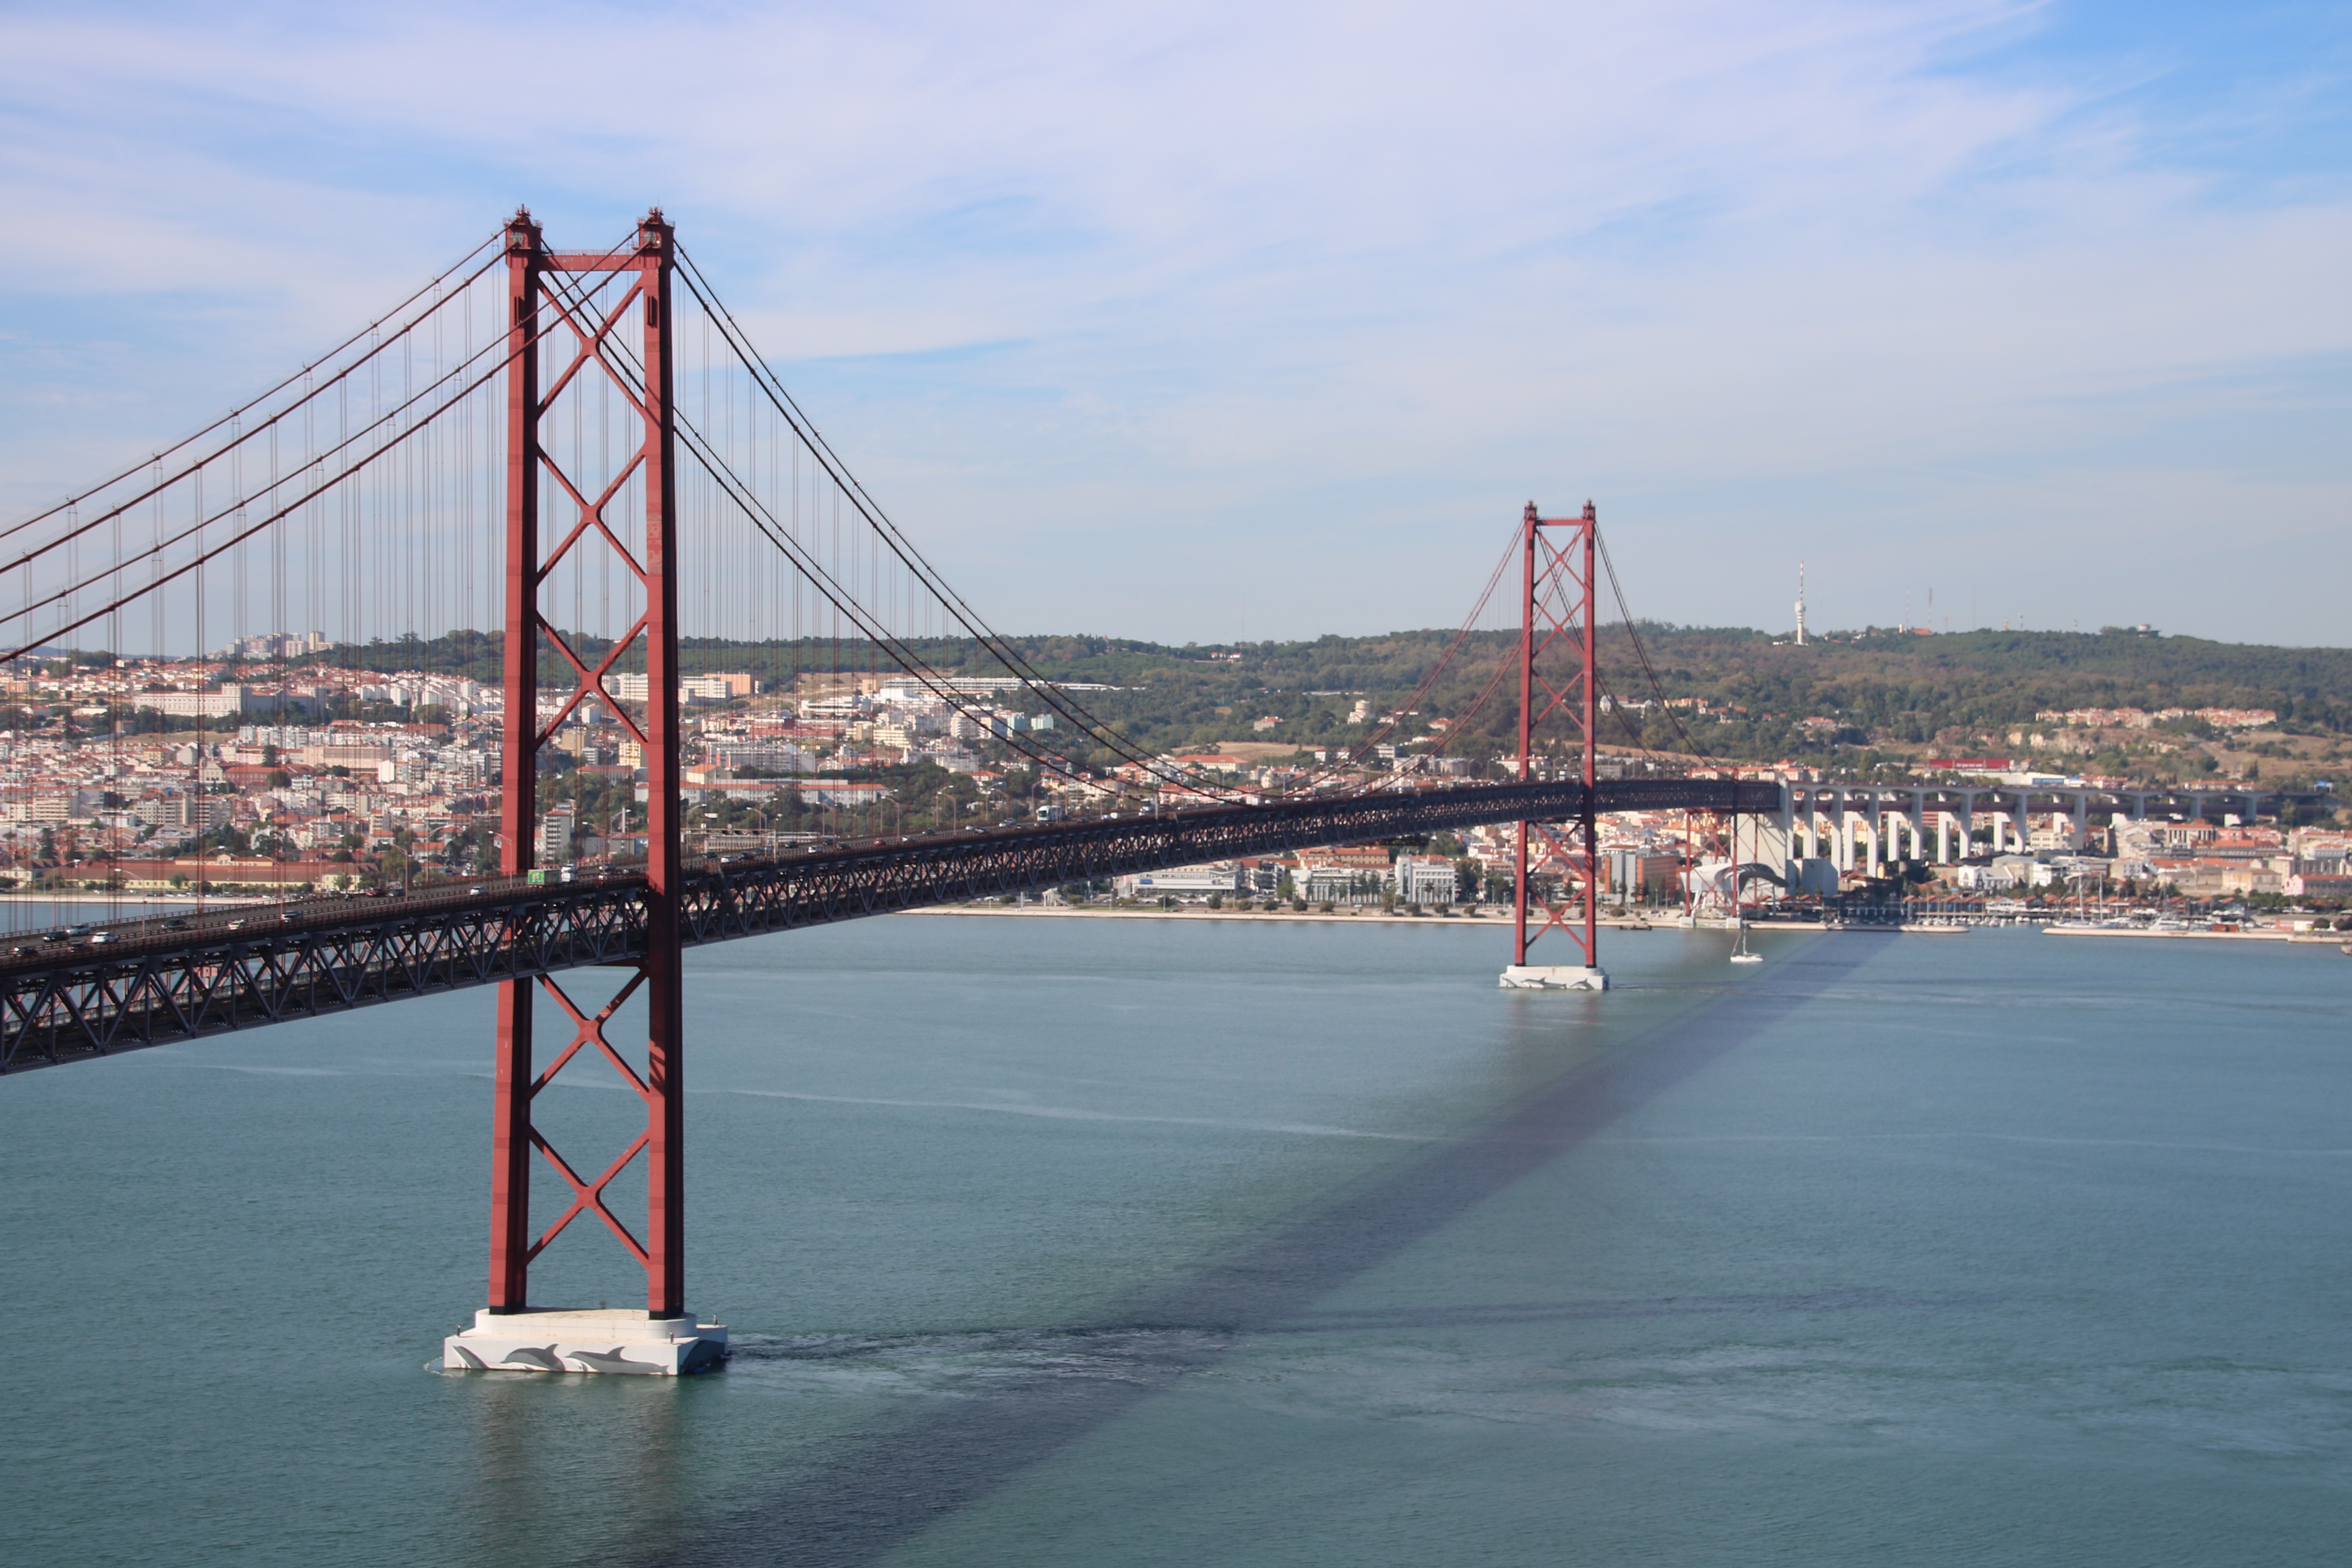
bridge, sea, cable stayed bridge, coast, river, harbor, vehicle, bay, nonbuilding structure, tower